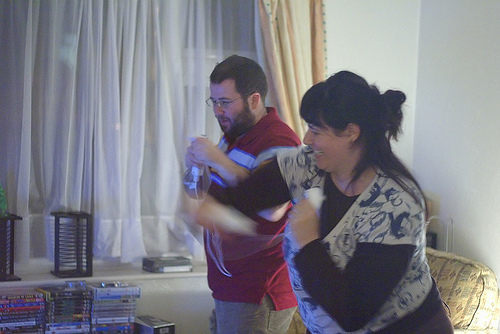
user: Given an image and a question. Answer the question in a short answer. Question: When was this game sold for the first time? Short Answer:
assistant: 2007